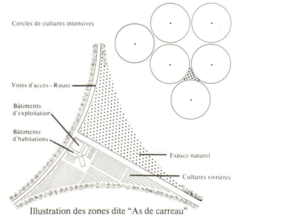
Représentation des carreaux d'As entre les champs circulaire.
La culture en rond est une technique d'agriculture en culture sèche, réalisée sur des surfaces circulaires dont les limites décrivent une circonférence parfaite, représentant un disque. Ce mode de culture peut être adapté sur la plupart des sols et des climats tout en respectant l'environnement. La création de ces champs circulaires implique une étude approfondie de l'occupation du terrain et des contraintes dues aux cultures elles-mêmes.